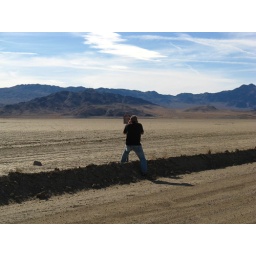
photographing some old sign out there in the desert at the beginning of the road trip.